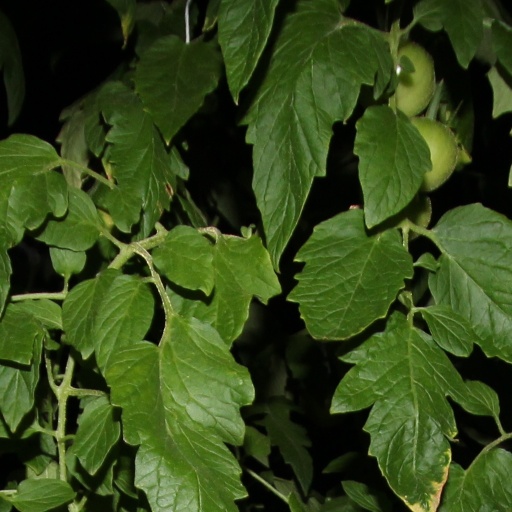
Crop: tomato